El Infiernito

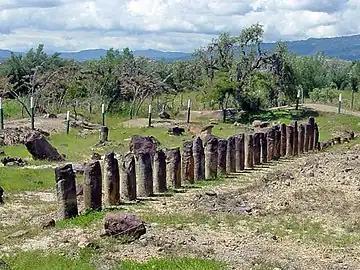
"El Infiernito" ("The Little Hell"); ancient astronomical site

El Infiernito (Spanish for "The Little Hell"), is a pre-Columbian archaeoastronomical site located on the Altiplano Cundiboyacense in the outskirts of Villa de Leyva, Boyacá, Colombia. It is composed of several earthworks surrounding a setting of menhirs (upright standing stones); several burial mounds are also present. The site was a center of religious ceremonies and spiritual purification rites, and also served as an astronomical observatory.